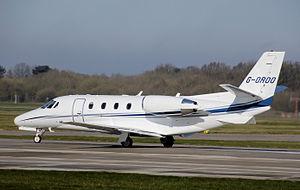
Le 13 aout 2014, un Cessna Citation Excel s'est écrasé sur un gymnase d’une zone résidentielle de Santos, une ville du littoral de l’État de Sao Paulo. Les sept personnes présentes dans l'avion, cinq passagers et deux pilotes, sont toutes décédées. Eduardo Campos, candidat socialiste à l’élection présidentielle d’octobre au Brésil, figure parmi les victimes, de même que son assistant, l'ancien député fédéral Pedro Valadares.